Queensland Police Service

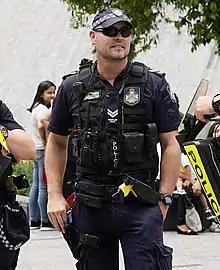
A Queensland Police officer in standard uniform

The Queensland Police underwent a major reform in 1864 and the newly re-organised force commenced operations with approximately 143 employees under the command the first Commissioner of Police, David Thompson Seymour. The service had four divisions: Metropolitan Police, Rural Police, Water Police, and Native Police. At the turn of the century there were 845 men and 135 Aboriginal trackers at 256 stations in Queensland.